Worlds End State Park

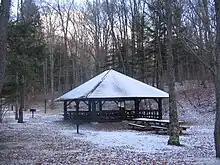
One of the park's many picnic pavilions in winter

When appointed as manager of the park in 2002, William C. Kocher said "Camping really is king here at Worlds End, and the rustic cabins are especially popular ... We also have plenty of picnics and reunions, many of them drawing generation after generation, year after year". Worlds End State Park has three options for visitors interested in staying overnight. There are 19 rustic cabins, each with a refrigerator, stove, fireplace, table with chairs, and beds. There is a 70-site tent and camper campground along Pennsylvania Route 154. Some of the campsites have an electric hook-up, and there is a central shower facility with water and restrooms located nearby. Three organized group tenting areas, each capable of accommodating 30 people, are also available north of the cabins. They may also be used for one large group of up to 90 campers. Non-denominational Christian worship services, sponsored by the Pennsylvania Council of Churches, are held in a wooded chapel at the park on Sunday mornings during the summer.